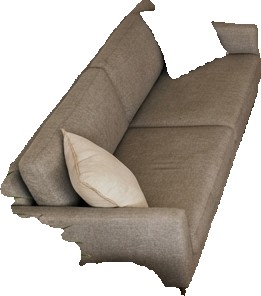
Surface category: sofa